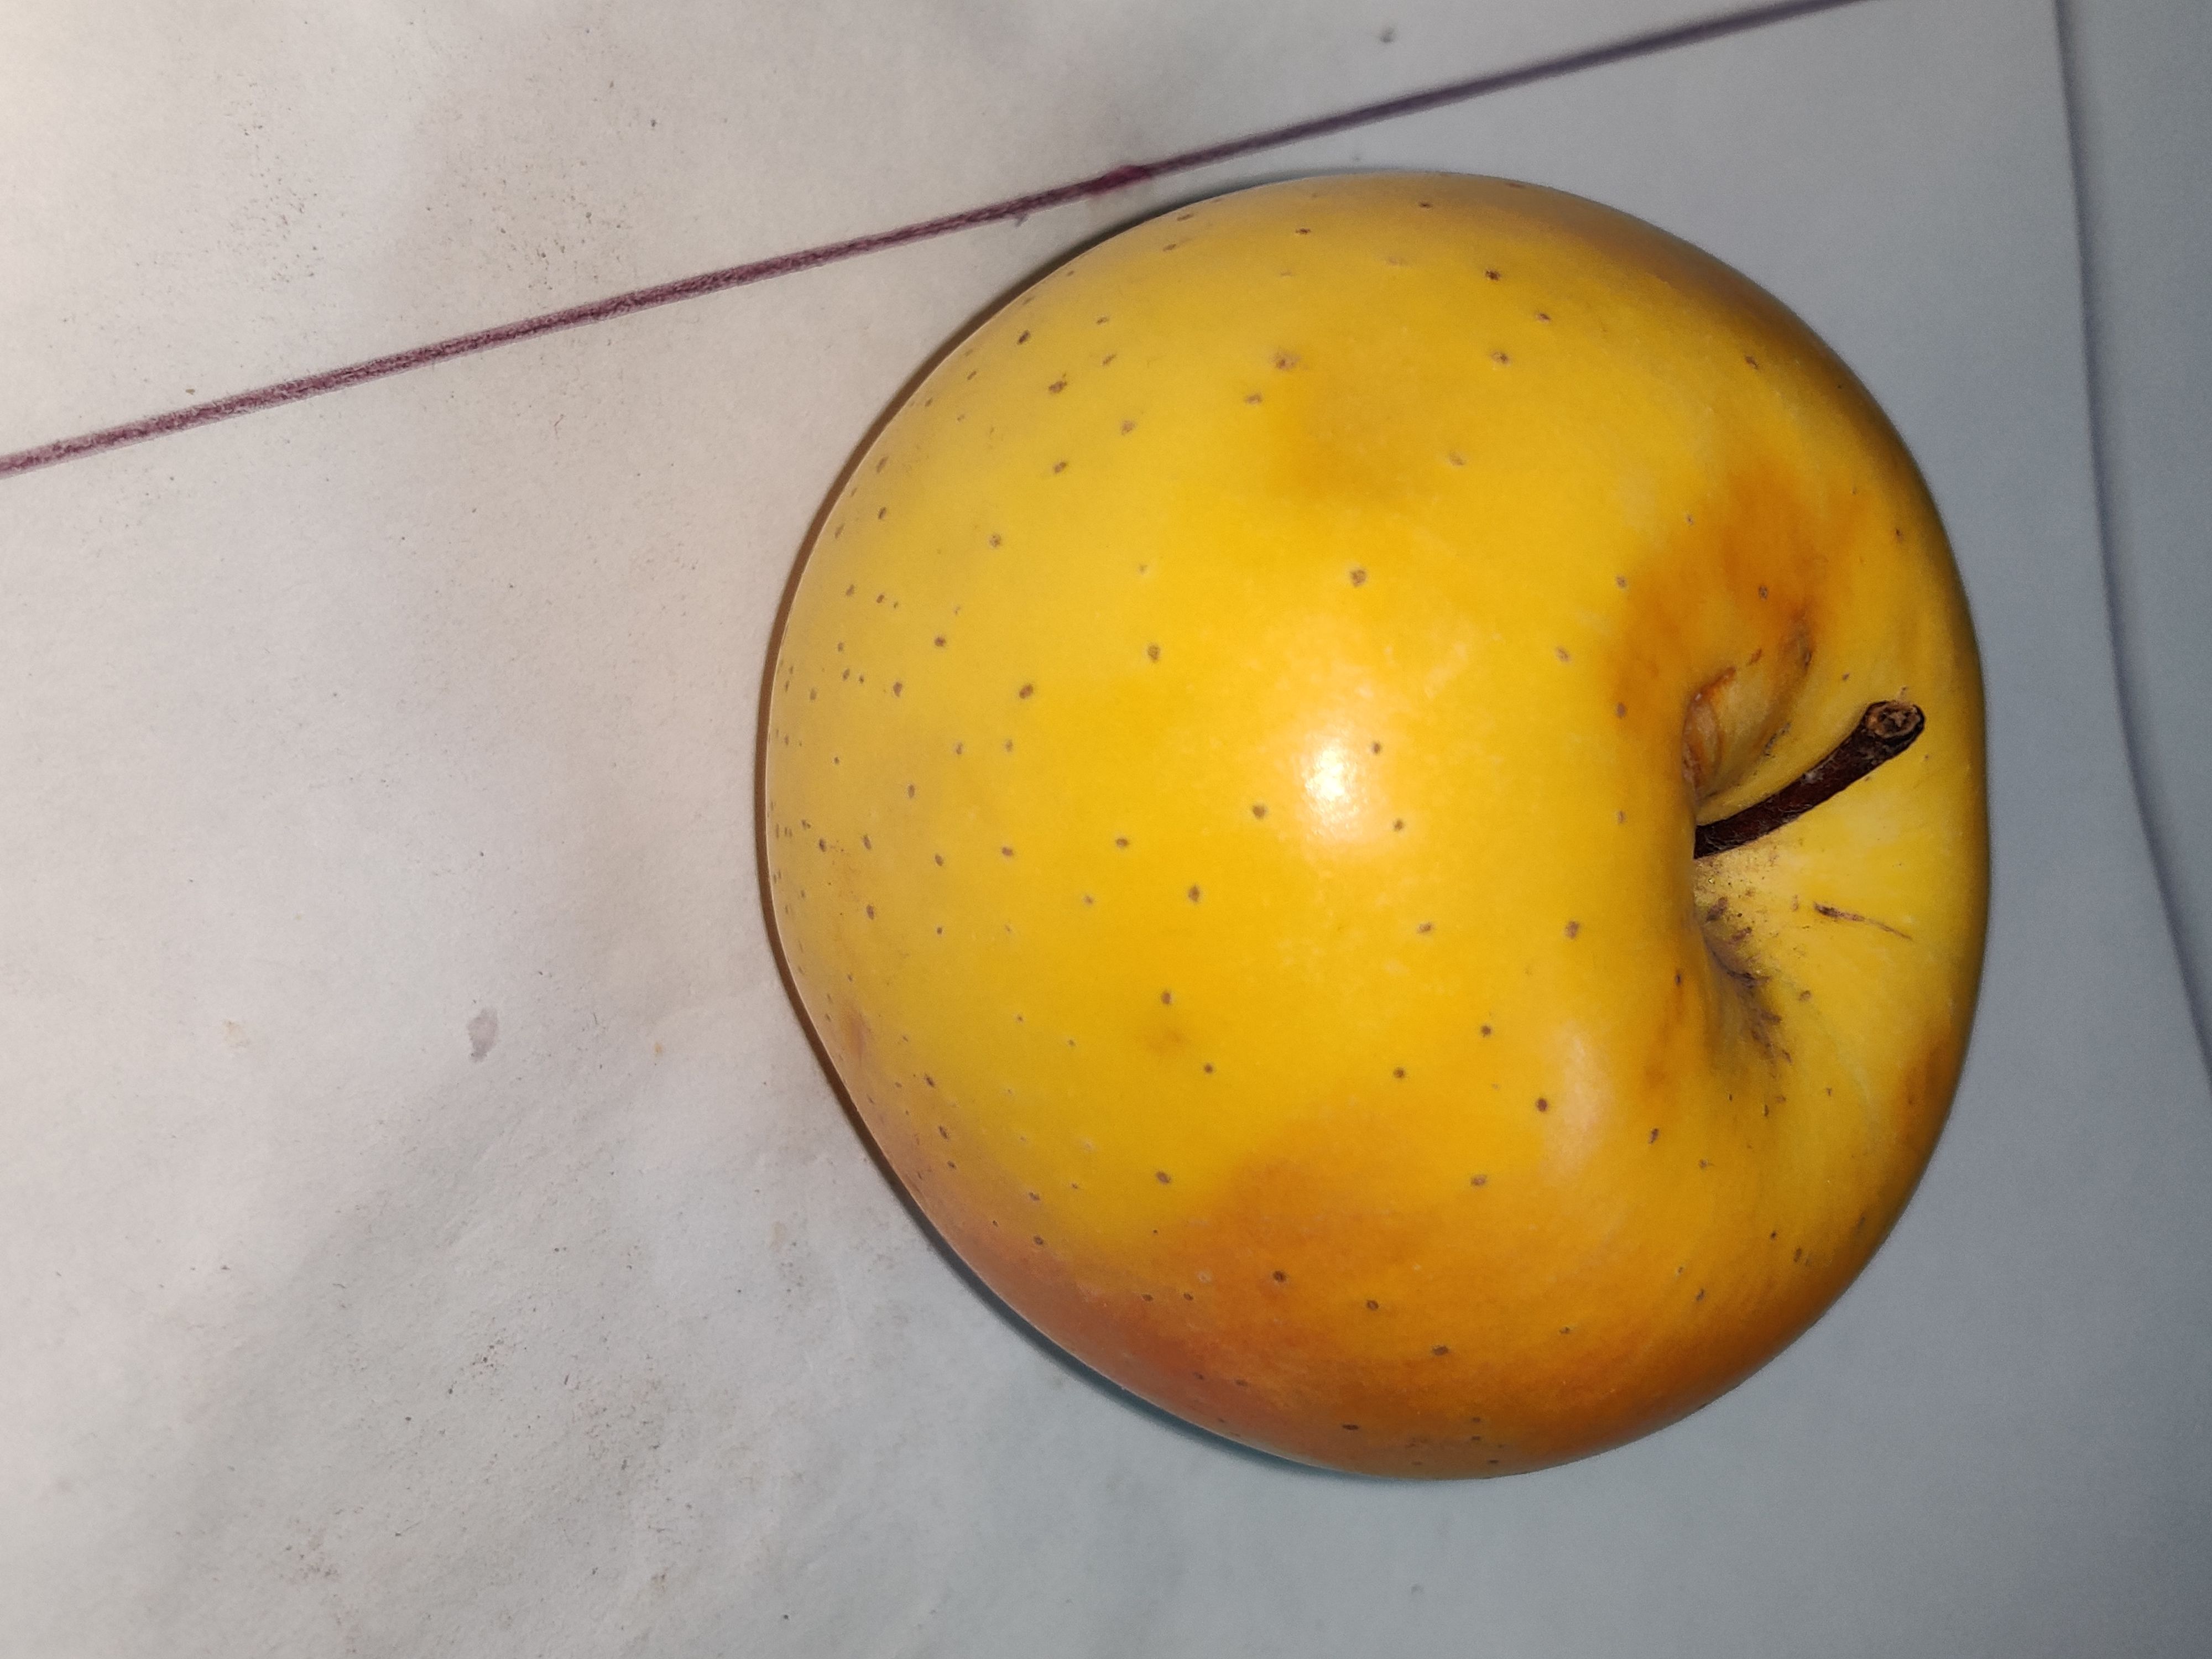
Fruit: apple
Grade: 1st-grade